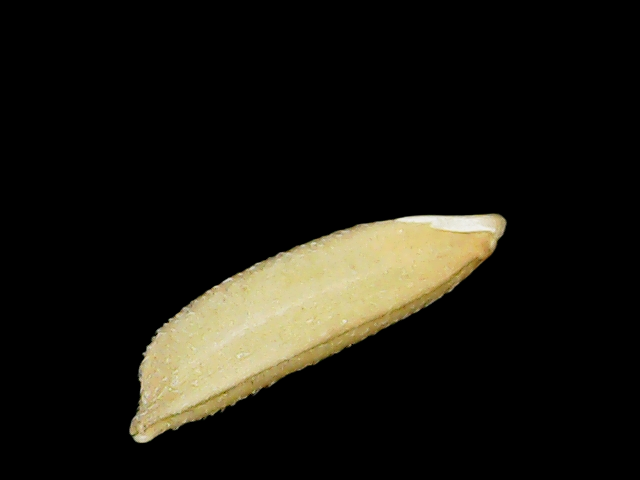
Rice variety: Binadhan26